Vladislav Larin

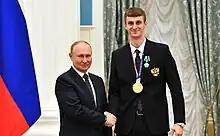
Larin and Vladimir Putin in 2021

Larin was among the two Russian athletes barred from entering the 2023 World Taekwondo Championships due to his explicit support for the Russian invasion of Ukraine. Larin shot a video in which he called on people to donate for the mobilized Russian soldiers. In October 2023, the Security Service of Ukraine was considering opening a case against Larin whom they accused of financing terrorism and encroachment on the territorial integrity and inviolability of Ukraine. On October 18, Larin was added to the Myrotvorets list.